Bob Smith (defensive back, born 1925)

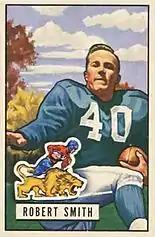
Smith on a 1951 Bowman football card

James Robert Smith (August 20, 1925 – March 1, 2002) was an American professional football player who was a defensive back, halfback and punter. He played in the National Football League (NFL) for the Detroit Lions from 1949 to 1954. He played for NFL championship teams in Detroit in 1952 and 1953 and was selected as a first-team All Pro after the 1952 season. He also played in the All-America Football Conference (AAFC) for the Buffalo Bills (1948), Brooklyn Dodgers (1948), and Chicago Hornets (1949). Smith played college football for the Tulsa Golden Hurricane (1943, 1945), the Iowa Pre-Flight Seahawks (1944), and the Iowa Hawkeyes (1946–1947).